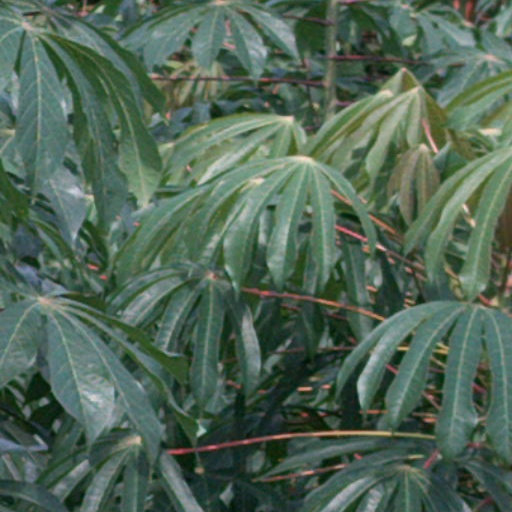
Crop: cassava